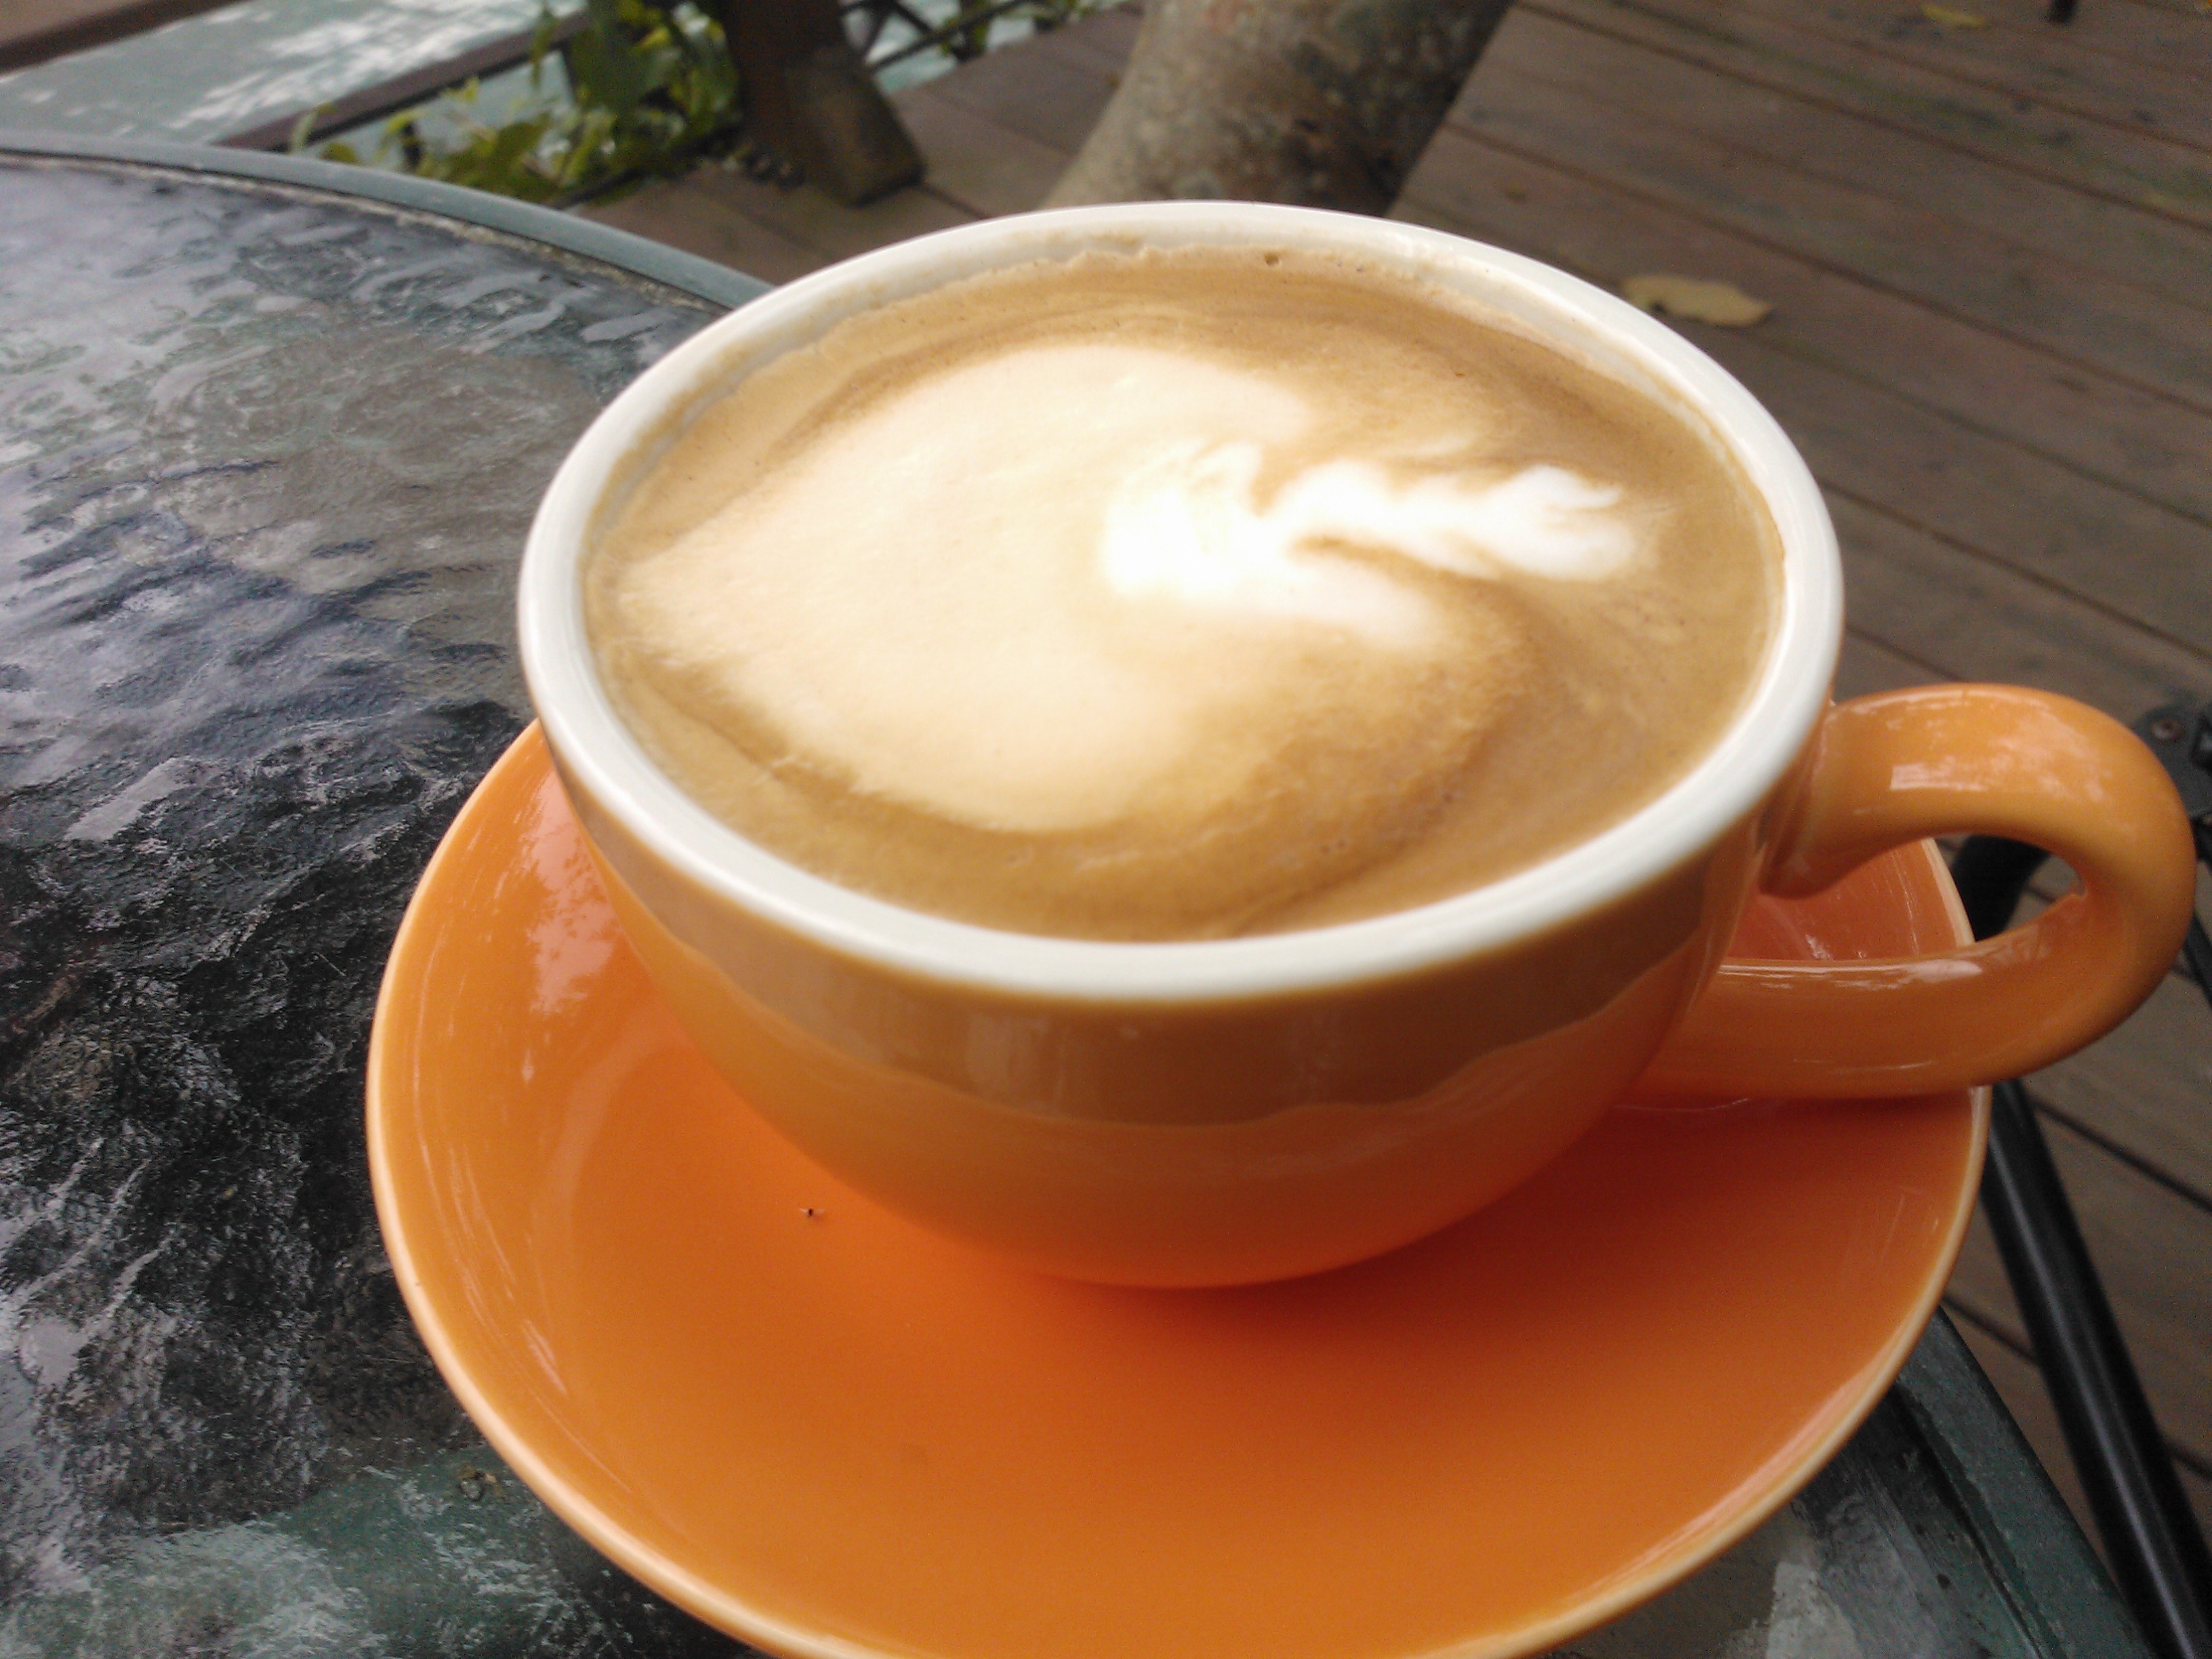
coffee, cup, latte, cappuccino, food, drink, espresso, life, caffeine, flat white, caf au lait, cortado, caff macchiato, coffee milk, salep, hong kong style milk tea